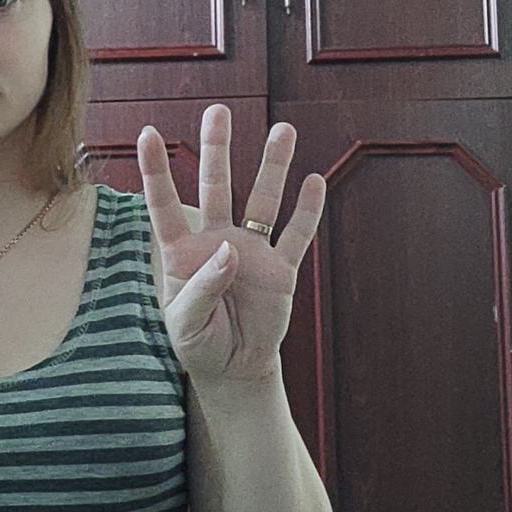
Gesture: four